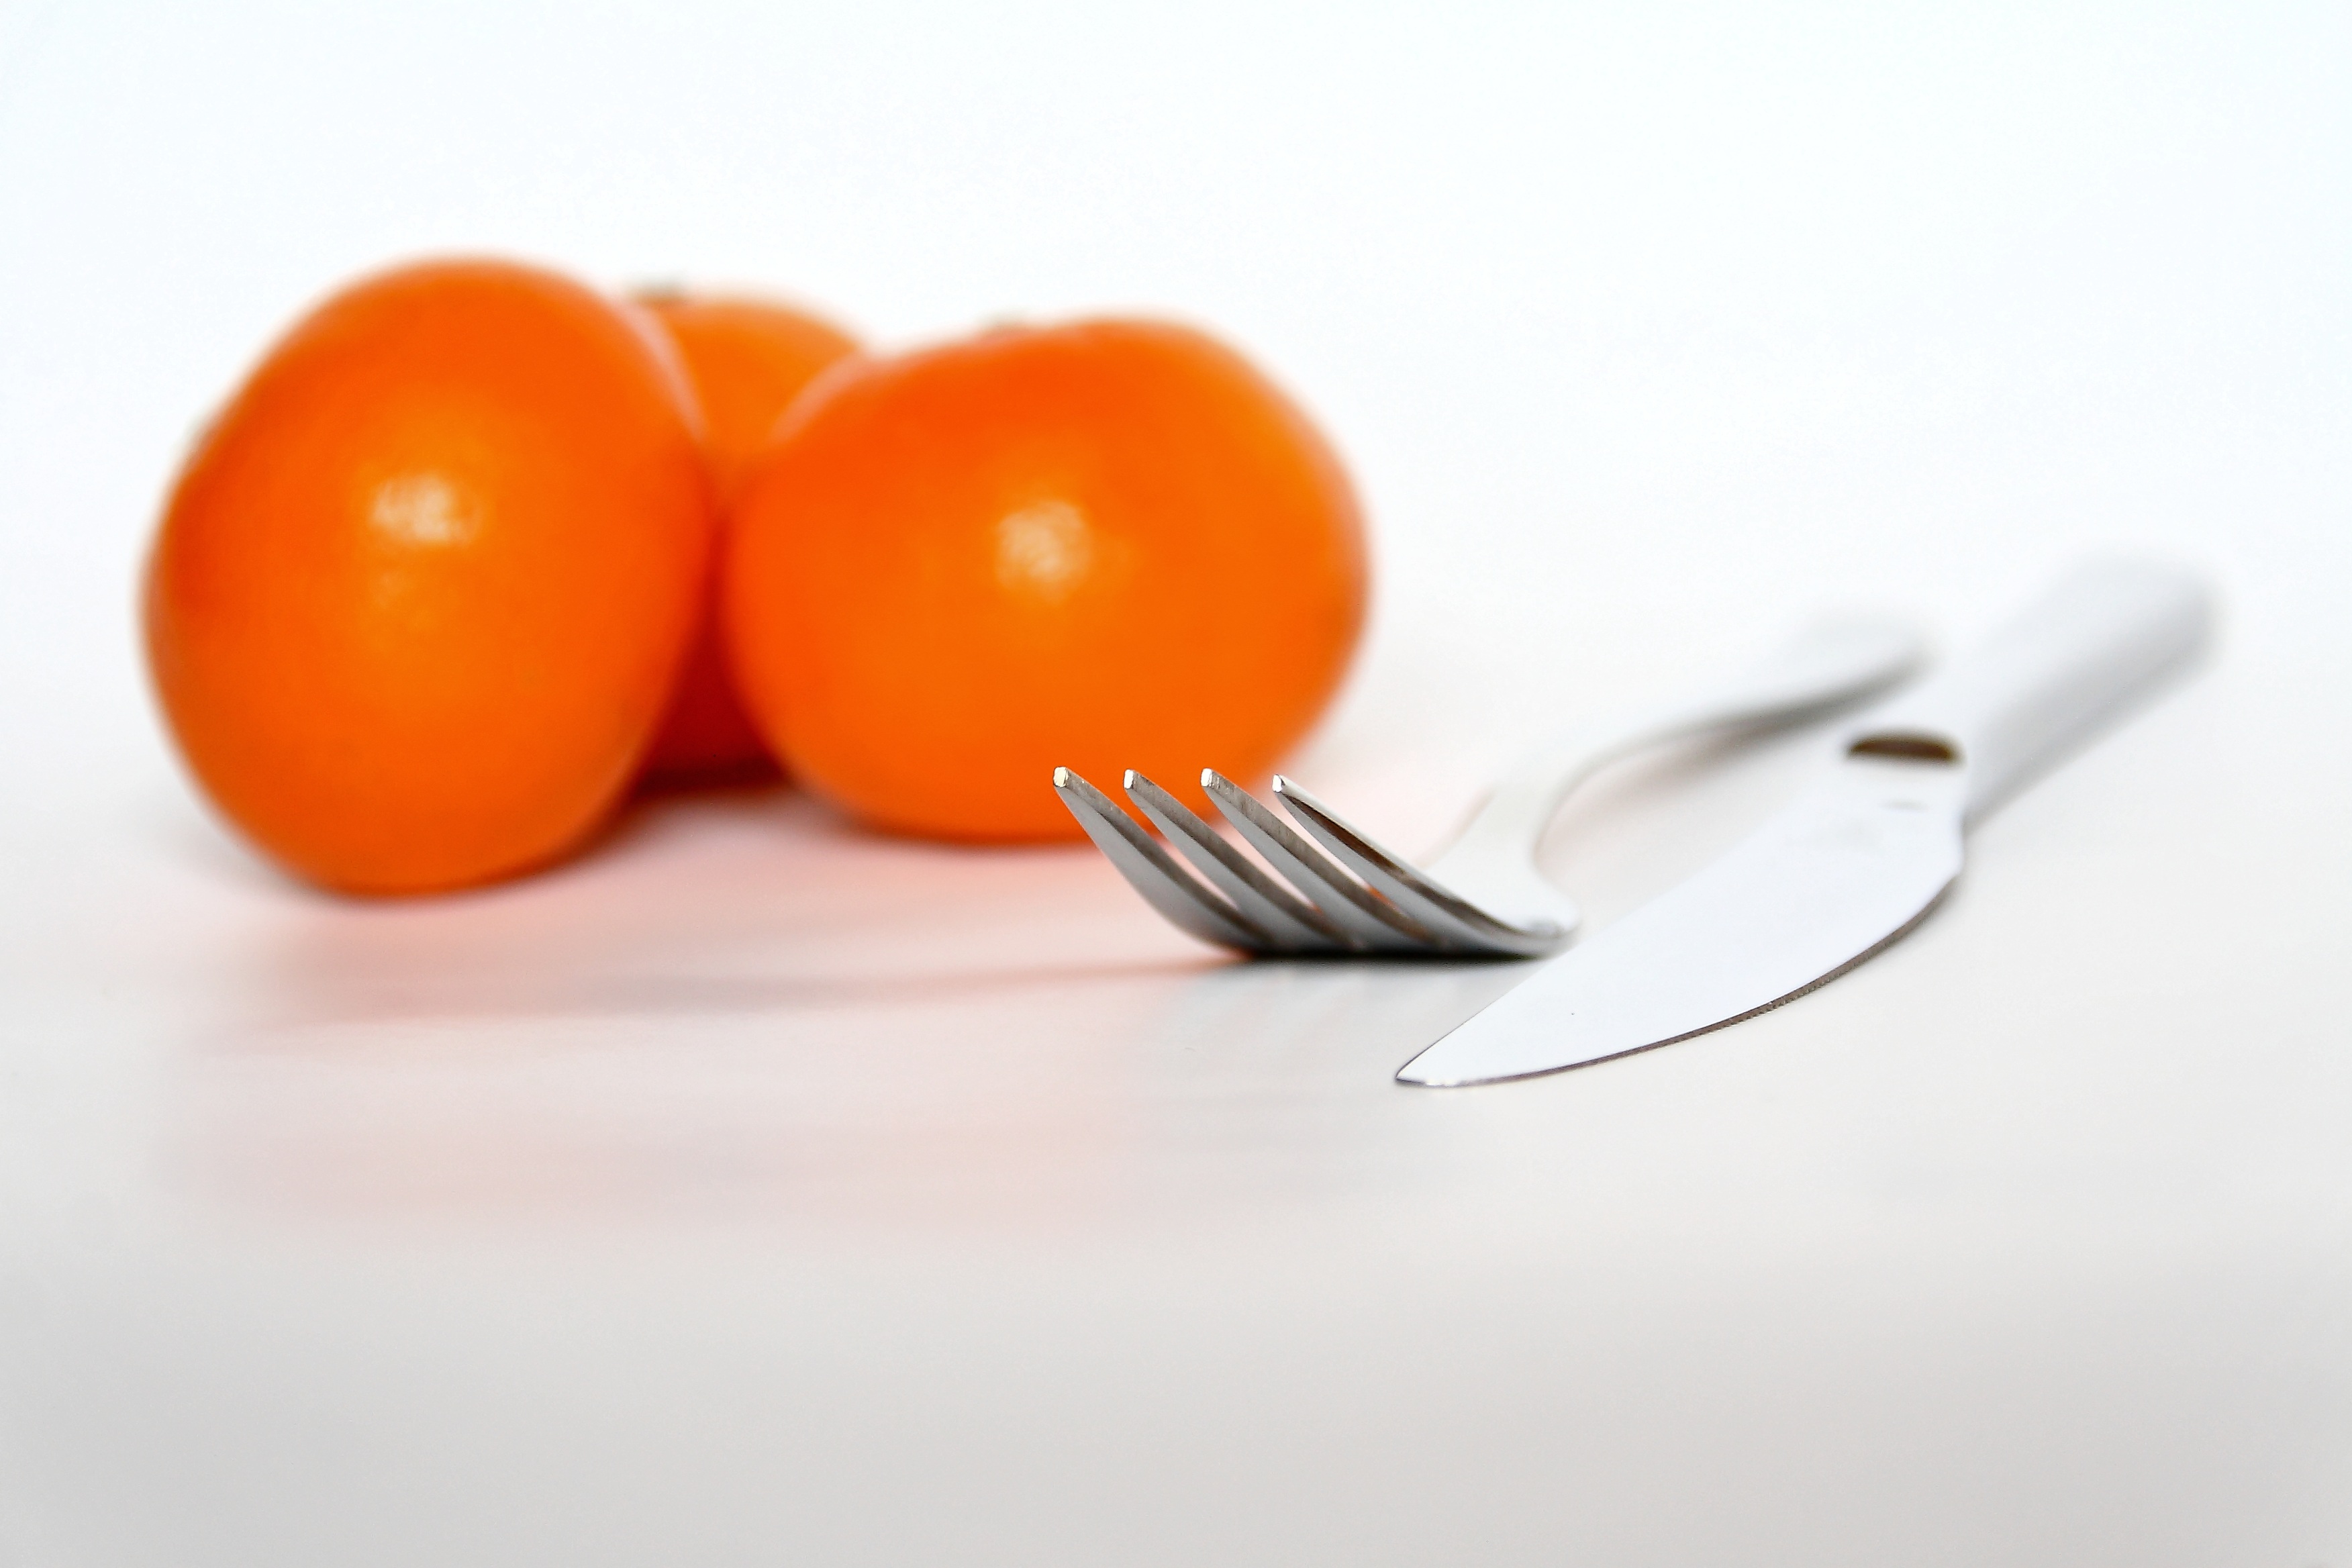
fork, cutlery, plant, fruit, orange, food, produce, metal, close, eat, tableware, knife, flowering plant, land plant